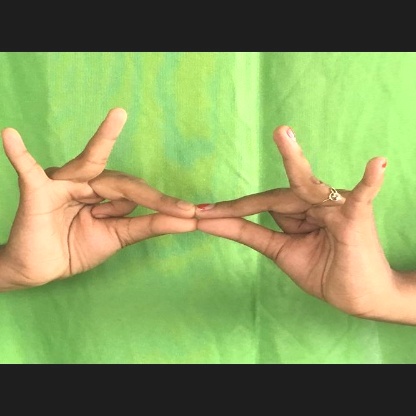
Mudra: Sakata